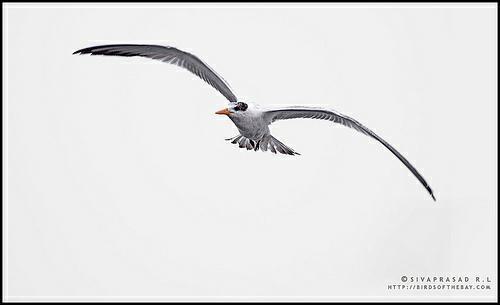
A photo of a elegant tern